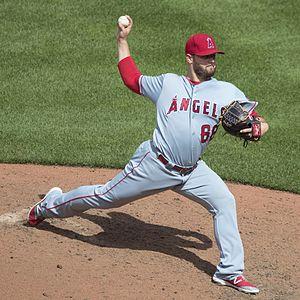
Cameron Rock Bedrosian est un lanceur de relève droitier des Ligues majeures de baseball jouant avec les Angels de Los Angeles.